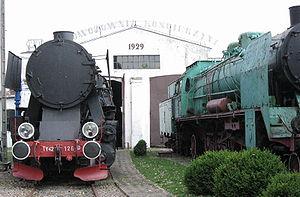
Le musée du chemin de fer de Kościerzyna est un musée ferroviaire qui se trouve à Kościerzyna en Pologne. Il a été inauguré en novembre 1992 et reçoit 30 000 visiteurs par an.